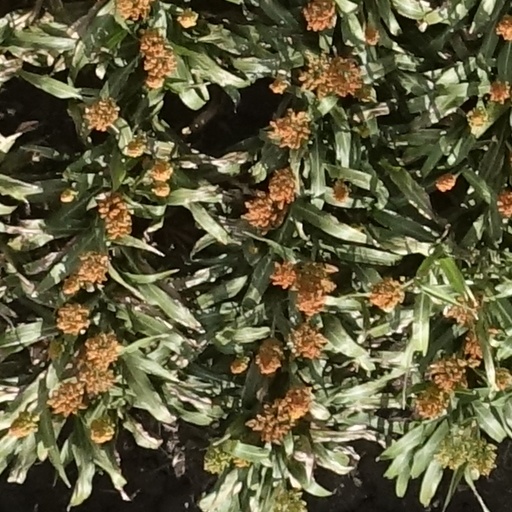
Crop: sorghum